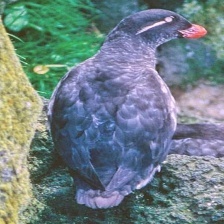
Species: PARAKETT  AUKLET
Scientific name: AETHIA PSITTACULA